Lindsay Kemp

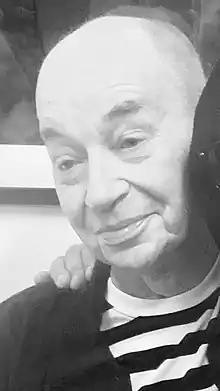
Kemp in 2016

Lindsay Keith Kemp (3 May 1938 – 24 August 2018) was a British dancer, actor, teacher, mime artist, and choreographer.